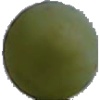
Label: Grape White 4